History of Póvoa de Varzim

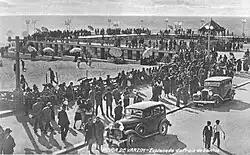
Avenida dos Banhos in the mid-20th century.

Salazar appreciated Póvoa de Varzim and its people. He popularized Cego do Maio all over Portugal, by a text in the schoolbooks of the fourth grade, and turned into a legend the dignity and courage of the humble fishermen of the region. Salazar was a common visitor to some local families, such as Virgínia Campos, Maria da Paz Varzim and the Amaral family. Important people of the state were often seen in the historical Ourivesaria Gomes Goldsmith in Rua da Junqueira.